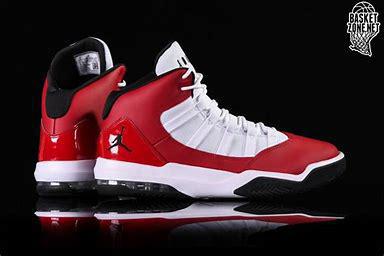
Brand: Jordan
Model: Max Aura 5